Extreme points of Wales

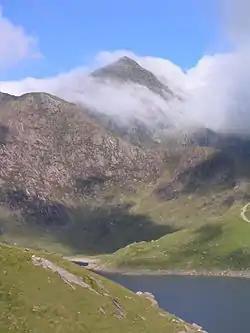
Snowdon seen from Llyn Llydaw

Many points are on, or near sea level, but due to high rainfall, there are no natural dry pieces of land below sea level - see rivers and lakes below.